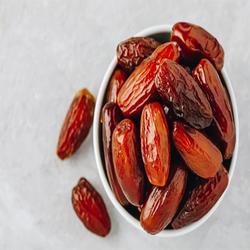
Label: Dates